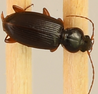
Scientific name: Synuchus impunctatus
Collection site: Bartlett Experimental Forest NEON (BART), plot BART_079